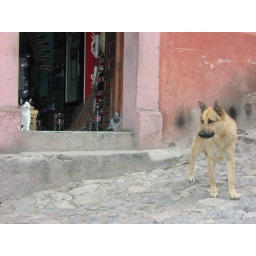
I had to snap this one in a hurry before the cat saw the pigeon, the dog saw the cat and they all saw me.